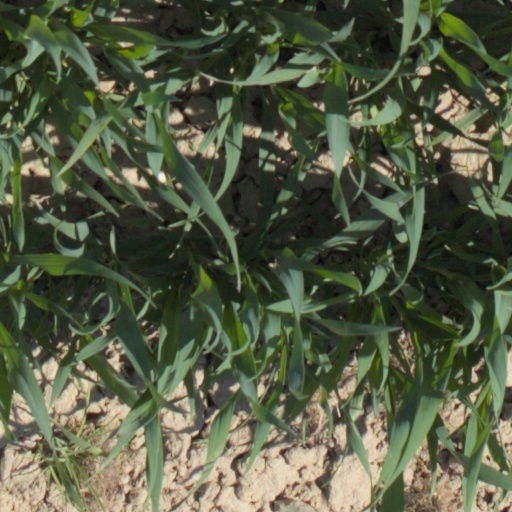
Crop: wheat